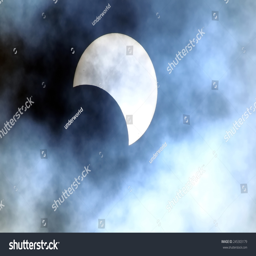
event on a cloudy day